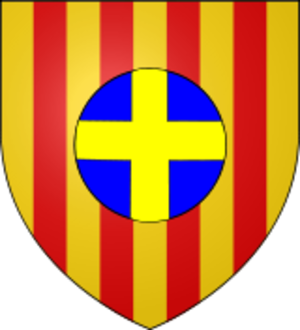
L'Escolo de la Targo est une institution toulonnaise vouée à la promotion de la langue d'oc et affiliée au Félibrige depuis sa fondation en 1898 et qui a pris depuis la forme légale d'une association loi de 1901.